Wavelength

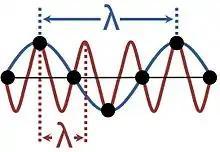
A wave on a line of atoms can be interpreted according to a variety of wavelengths.

The speed of a wave depends upon the medium in which it propagates. In particular, the speed of light in a medium is less than in vacuum, which means that the same frequency will correspond to a shorter wavelength in the medium than in vacuum, as shown in the figure at right.